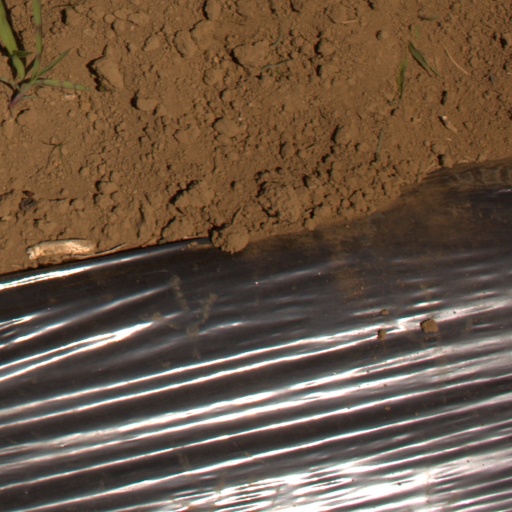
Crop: Jerusalem artichoke